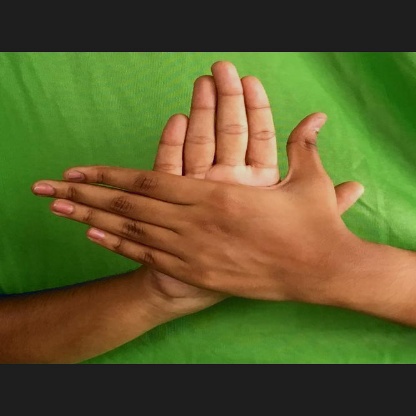
Mudra: Chakra